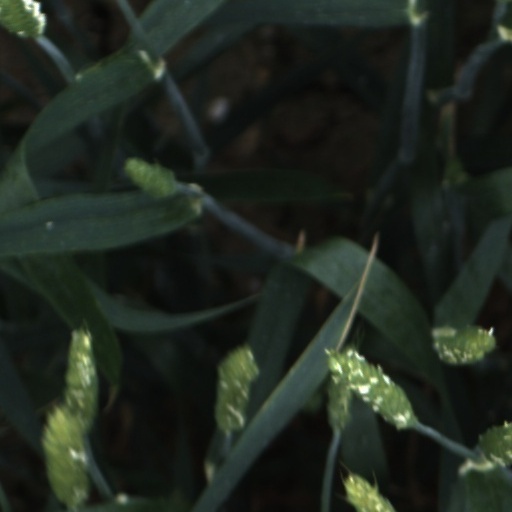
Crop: wheat